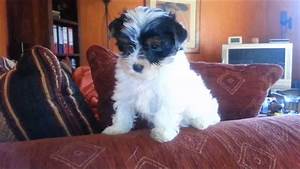
Label: dog